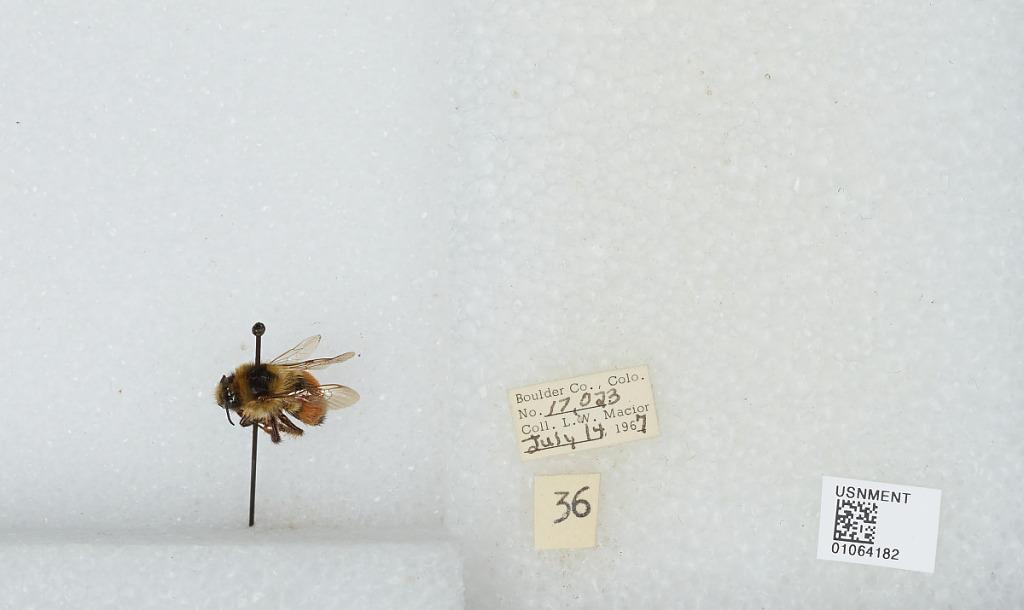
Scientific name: Bombus (Pyrobombus) bifarius Cresson
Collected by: L. Macior
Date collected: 1967-7-14
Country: United States
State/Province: Colorado
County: Boulder
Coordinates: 40.0017, -105.308